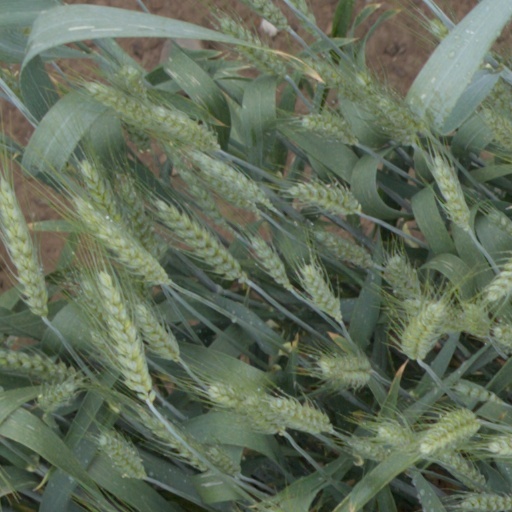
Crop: wheat